Stella Maris, Darwin

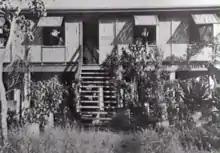
"An old railway house on the way to the wharf", 1936

The oldest building was constructed 1930s by the Commonwealth Railways. While the exact date of its construction is not known, a 1936 map of central Darwin shows two adjacent buildings marked as 'Commonwealth Railways'. The remaining building on site was one of these. The other is thought to have been demolished in the early 1940s. The building may be featured in a photograph dated 1936, entitled “an old railway house on the way to the wharf” although it has not been verified that it is the same building. The fact that the building was described as ‘old’ in 1936 suggests the possibility that it may have been built much earlier.